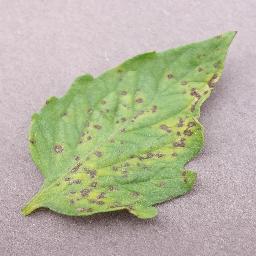
Label: Tomato___Septoria_leaf_spot